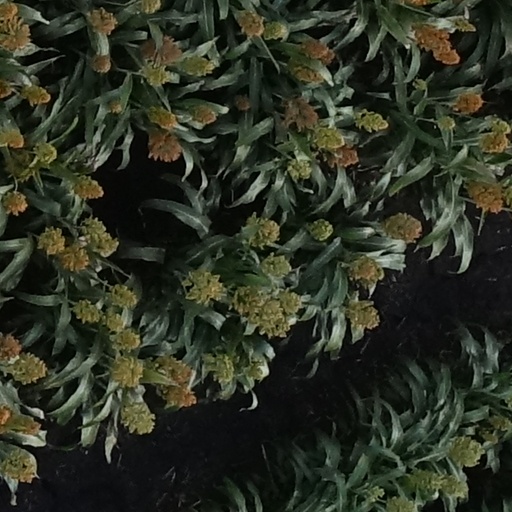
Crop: sorghum